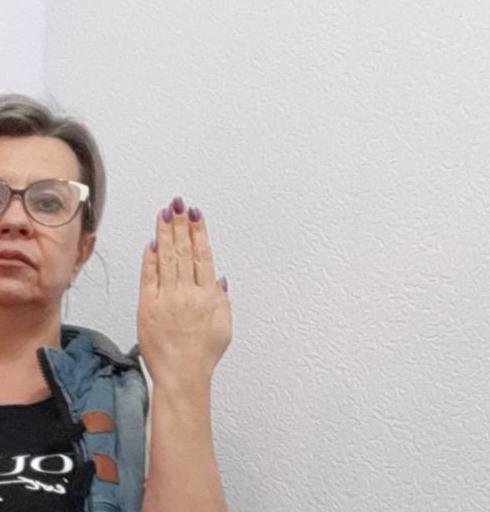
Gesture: stop_inverted